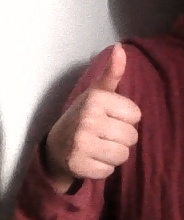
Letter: aleff